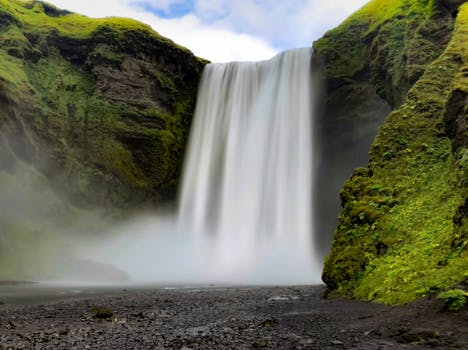
Label: No Watermark